Wetteraukreis

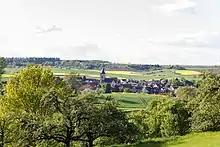
Area view of Eckartshausen

The district is located between the Taunus mountains and the Vogelsberg volcanic mountain. The main rivers of the district are the Nidda River and the Wetter River.